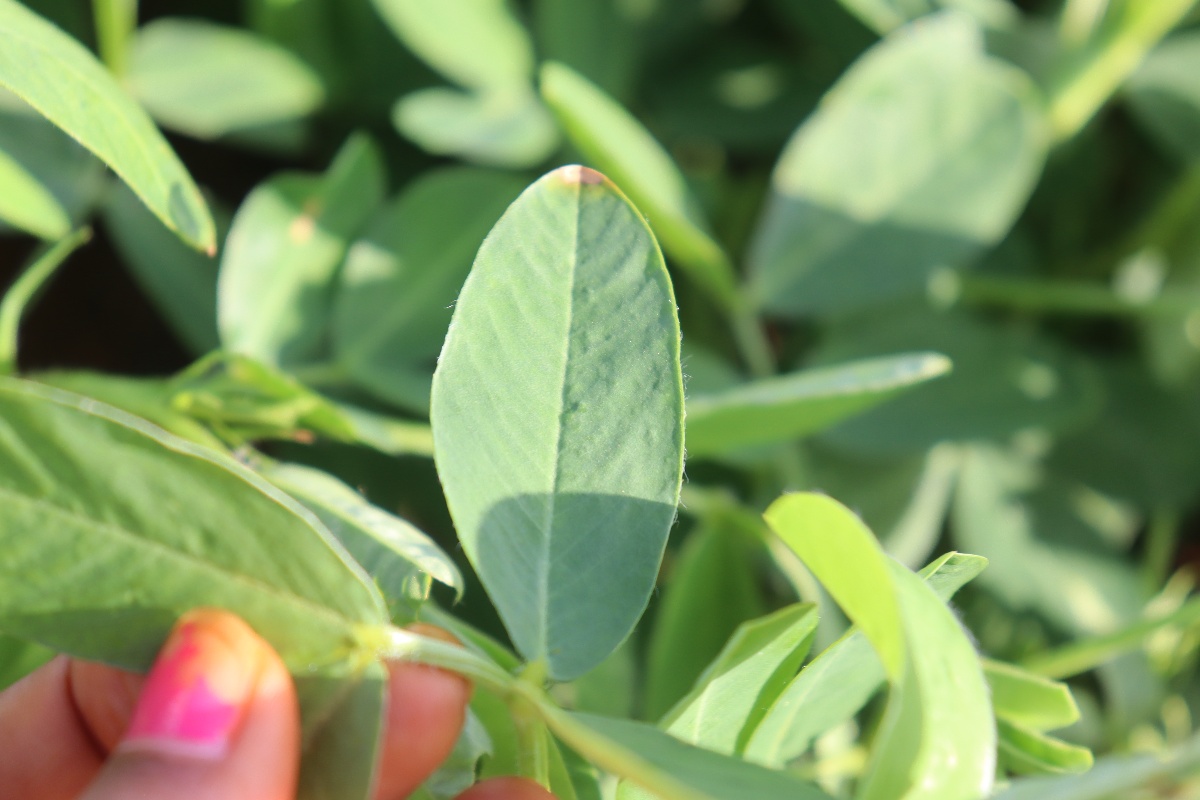
Label: healthy leaf